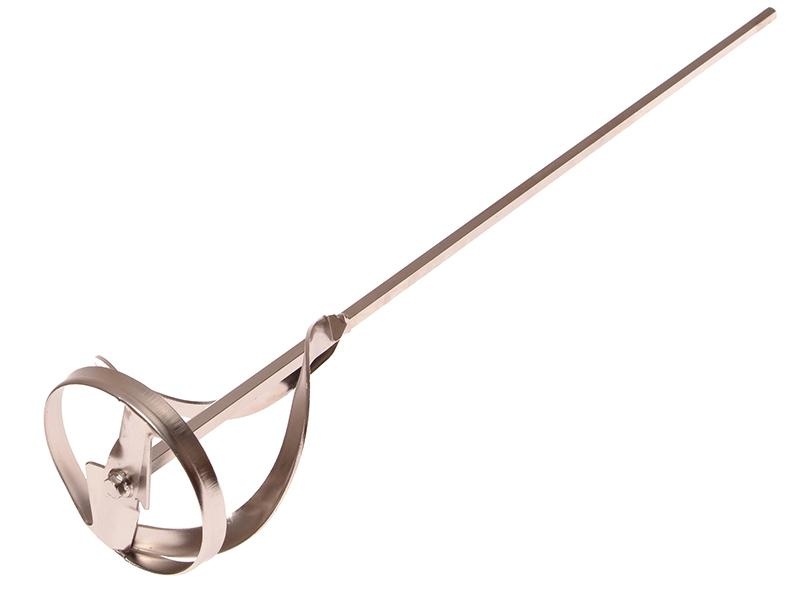
R.S.T. Multi Mixer Quick Mix 100Mm (4In)
The R.S.T. Multi Mixer is suitable for mixing paint, adhesives and fillers. It has a 100mm (4in) diameter blade and fits most chuck sizes. For use with power drills.
Brand: R.S.T.
Category: Hardware > Tool Accessories > Mixing Tool Paddles